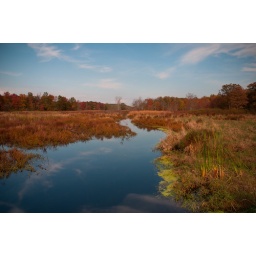
This field is filled with lavender in the summer. In the fall it turns this lovely orange, brown and green.